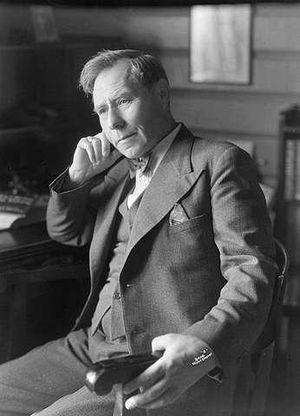
Olav Duun est un romancier norvégien. Ses romans peignent la nature et les habitants des fjords.